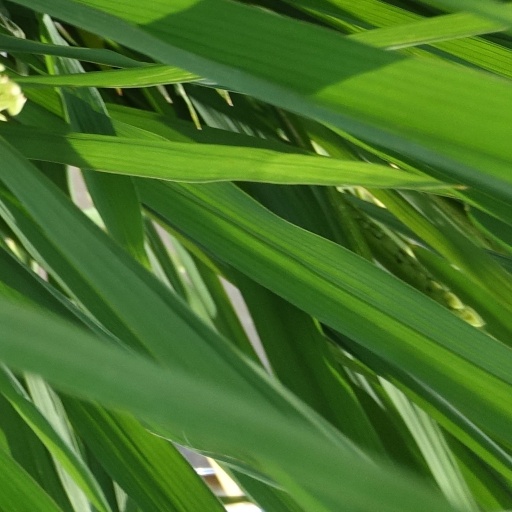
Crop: rice